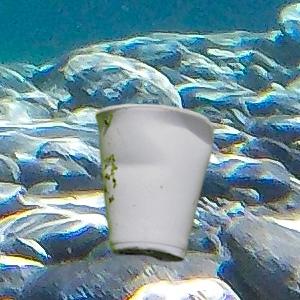
Label: cups